Something Beautiful (Better Call Saul)

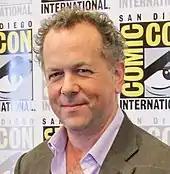
"Something Beautiful" is the first "Better Call Saul" episode for "Breaking Bad" character Gale Boetticher, portrayed by David Costabile (pictured).

This episode includes the first appearance of Gale Boetticher, a major character from "Breaking Bad"'s third season played by David Costabile, into "Better Call Saul". Costabile had been in Albuquerque filming "Dig" while "Better Call Saul"s team was wrapping up production of the final episode of the first season. He ran into co-producer Peter Gould and had a meal with him, during which they agreed that it would be great to have Gale appear on "Better Call Saul". Costabile had not thought about it until he was contacted by the show's team, asking if he was ready to come back as Gale. Costabile was able to work in filming for "Better Call Saul" between filming on "Billions". Costabile had only about a week with the script to memorize both his lines and to be able to sing karaoke to Tom Lehrer's "The Elements", in contrast to his past singing performances on "Breaking Bad" where he had more time to learn the lyrics. His filming for the episode, done within a day, was between shooting shots for "Billions", requiring him to keep his beard he had grown for the role in "Billions"; Costabile considered this part of developing the background of the Gale character.